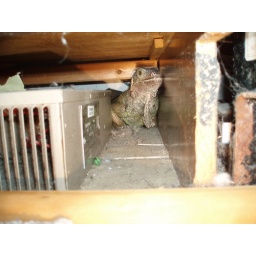
#10: under the kitchen sink